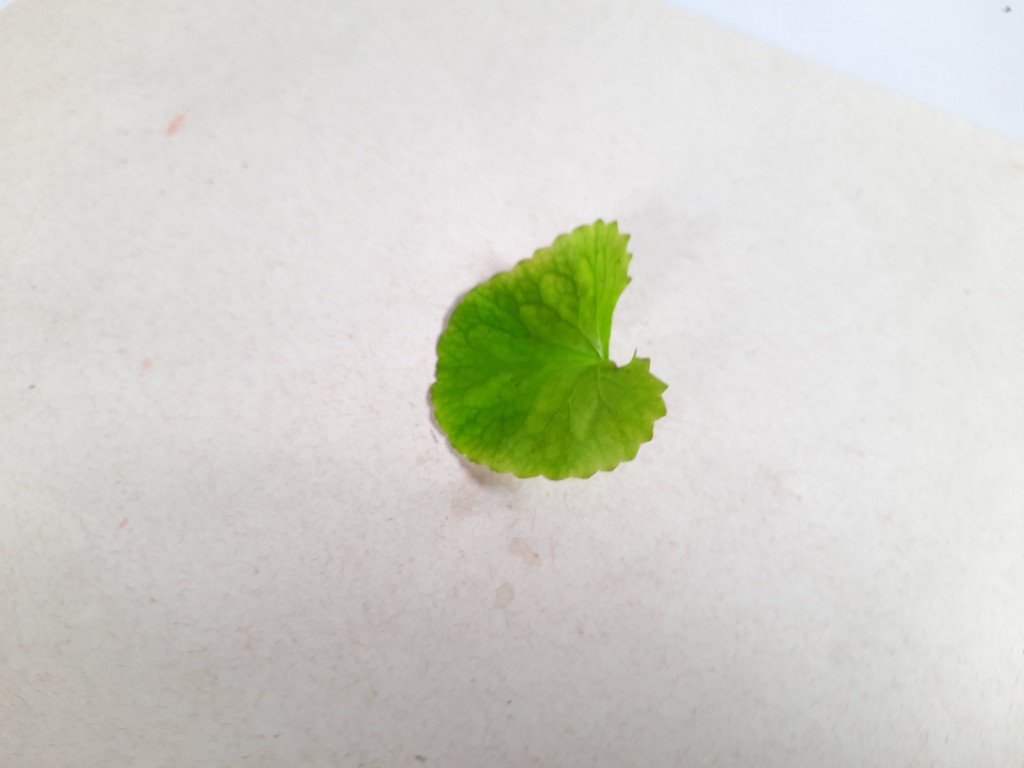
Label: Healthy